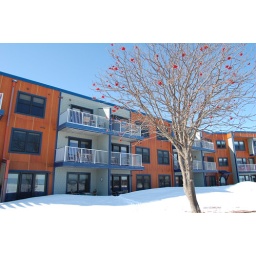
We were on the 3rd floor and got to enjoy birds hanging out in this tree.